Rhinemaidens

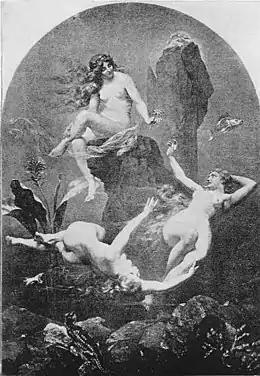
The three Rhinemaidens at play in the waters of the Rhine. Illustration from "Stories of the Wagner Opera" by H. A. Guerber, 1905.

The Rhinemaidens are the three water-nymphs ("Rheintöchter" or "Rhine daughters") who appear in Richard Wagner's opera cycle "Der Ring des Nibelungen". Their individual names are Woglinde, Wellgunde and Flosshilde (Floßhilde), although they are generally treated as a single entity and they act together accordingly. Of the 34 characters in the "Ring" cycle, they are the only ones who did not originate in the Old Norse "Eddas". Wagner created his Rhinemaidens from other legends and myths, most notably the "Nibelungenlied" which contains stories involving water sprites (nixies) or mermaids of the Danube.